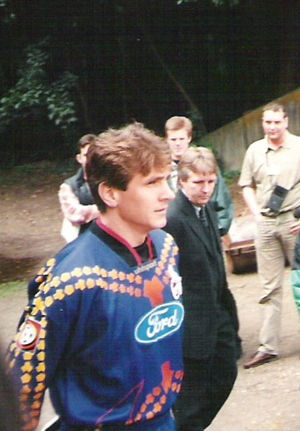
Bodo Illgner
Bodo Illgner er en pensioneret tysk fodboldspiller, der spillede som målmand hos den tyske traditionsklub 1. FC Köln, samt for Real Madrid CF i den spanske La Liga. Han opnåede desuden hele 54 kampe for det tyske landshold.